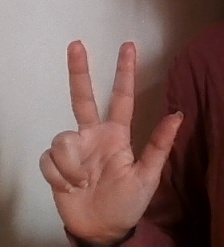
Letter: al